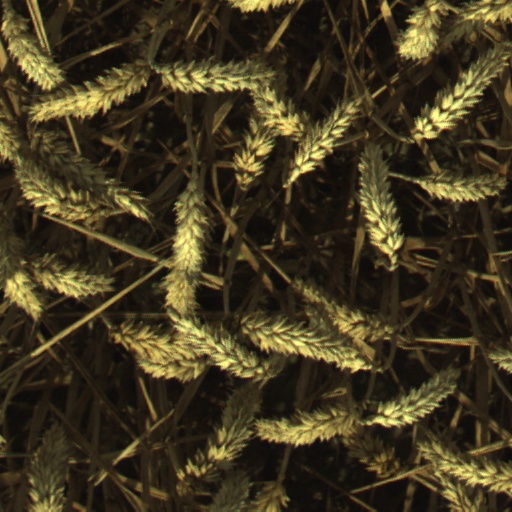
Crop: wheat